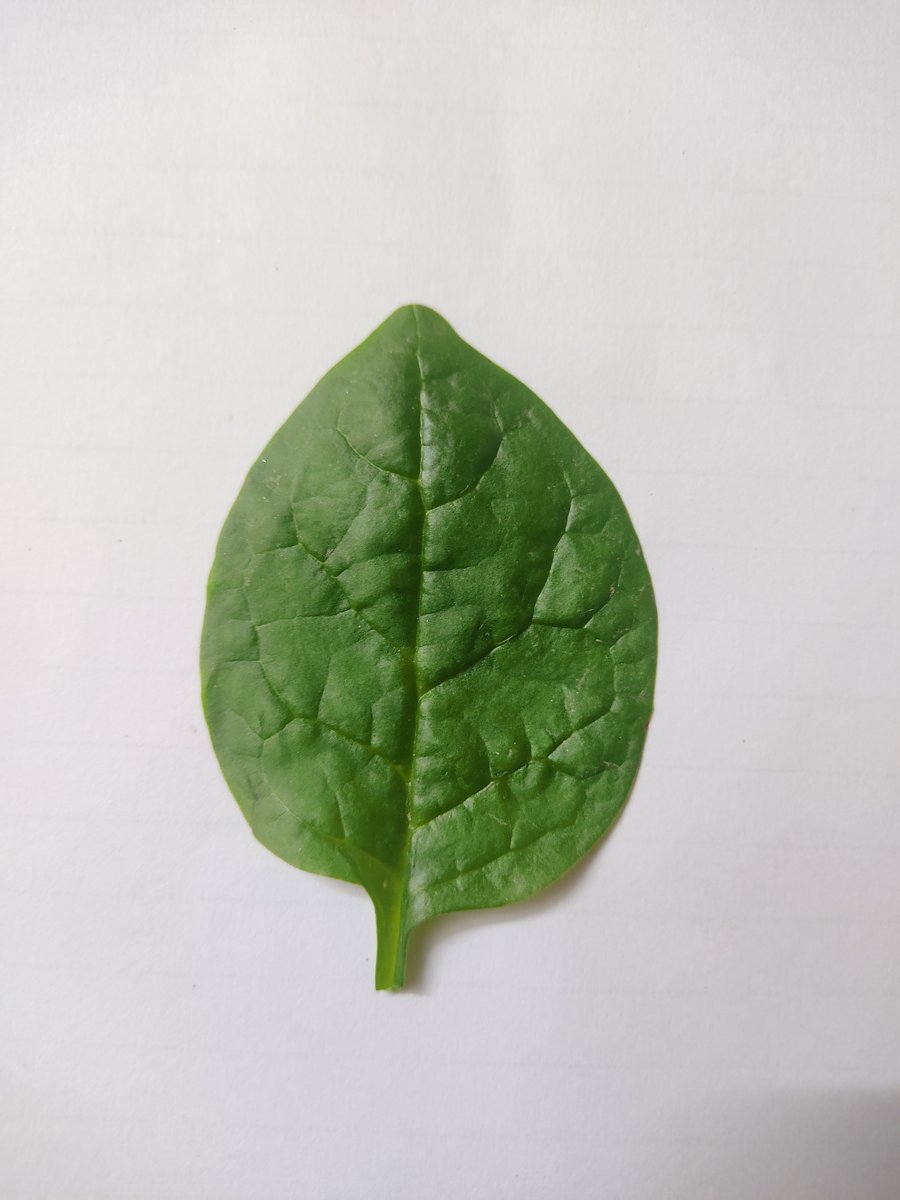
Label: Healthy-Leaf